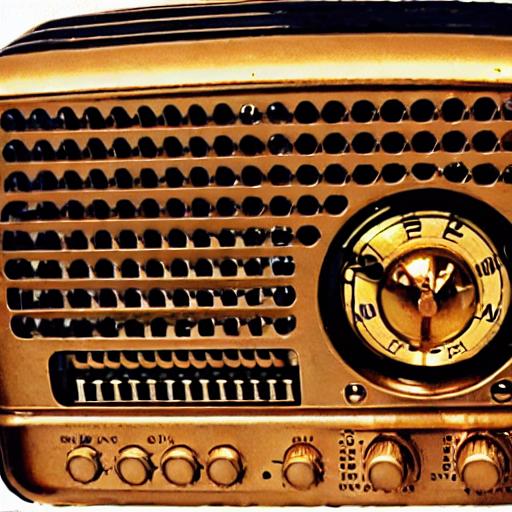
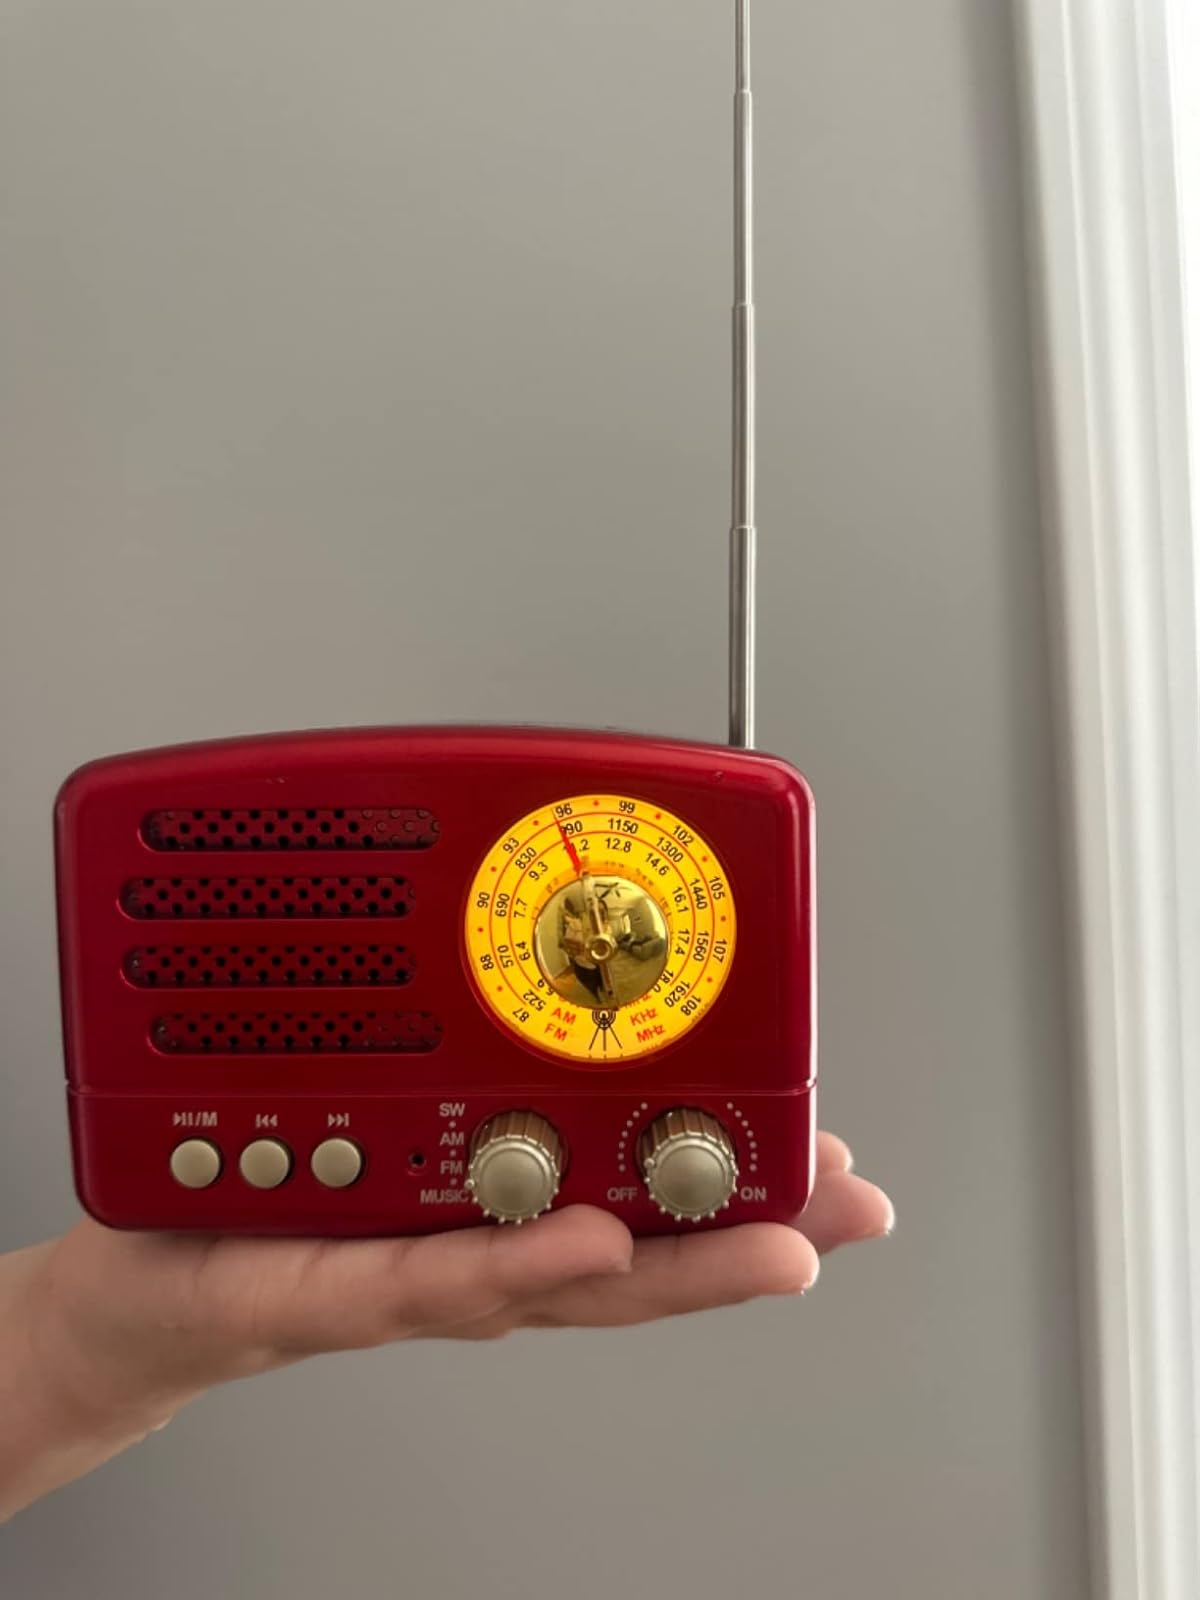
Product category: radio
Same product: no